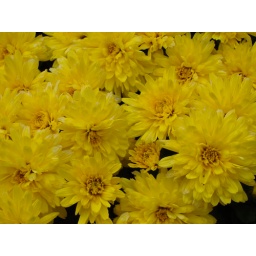
A bit monochromatic, but I like it...these are mums in the flower bed by the front door.